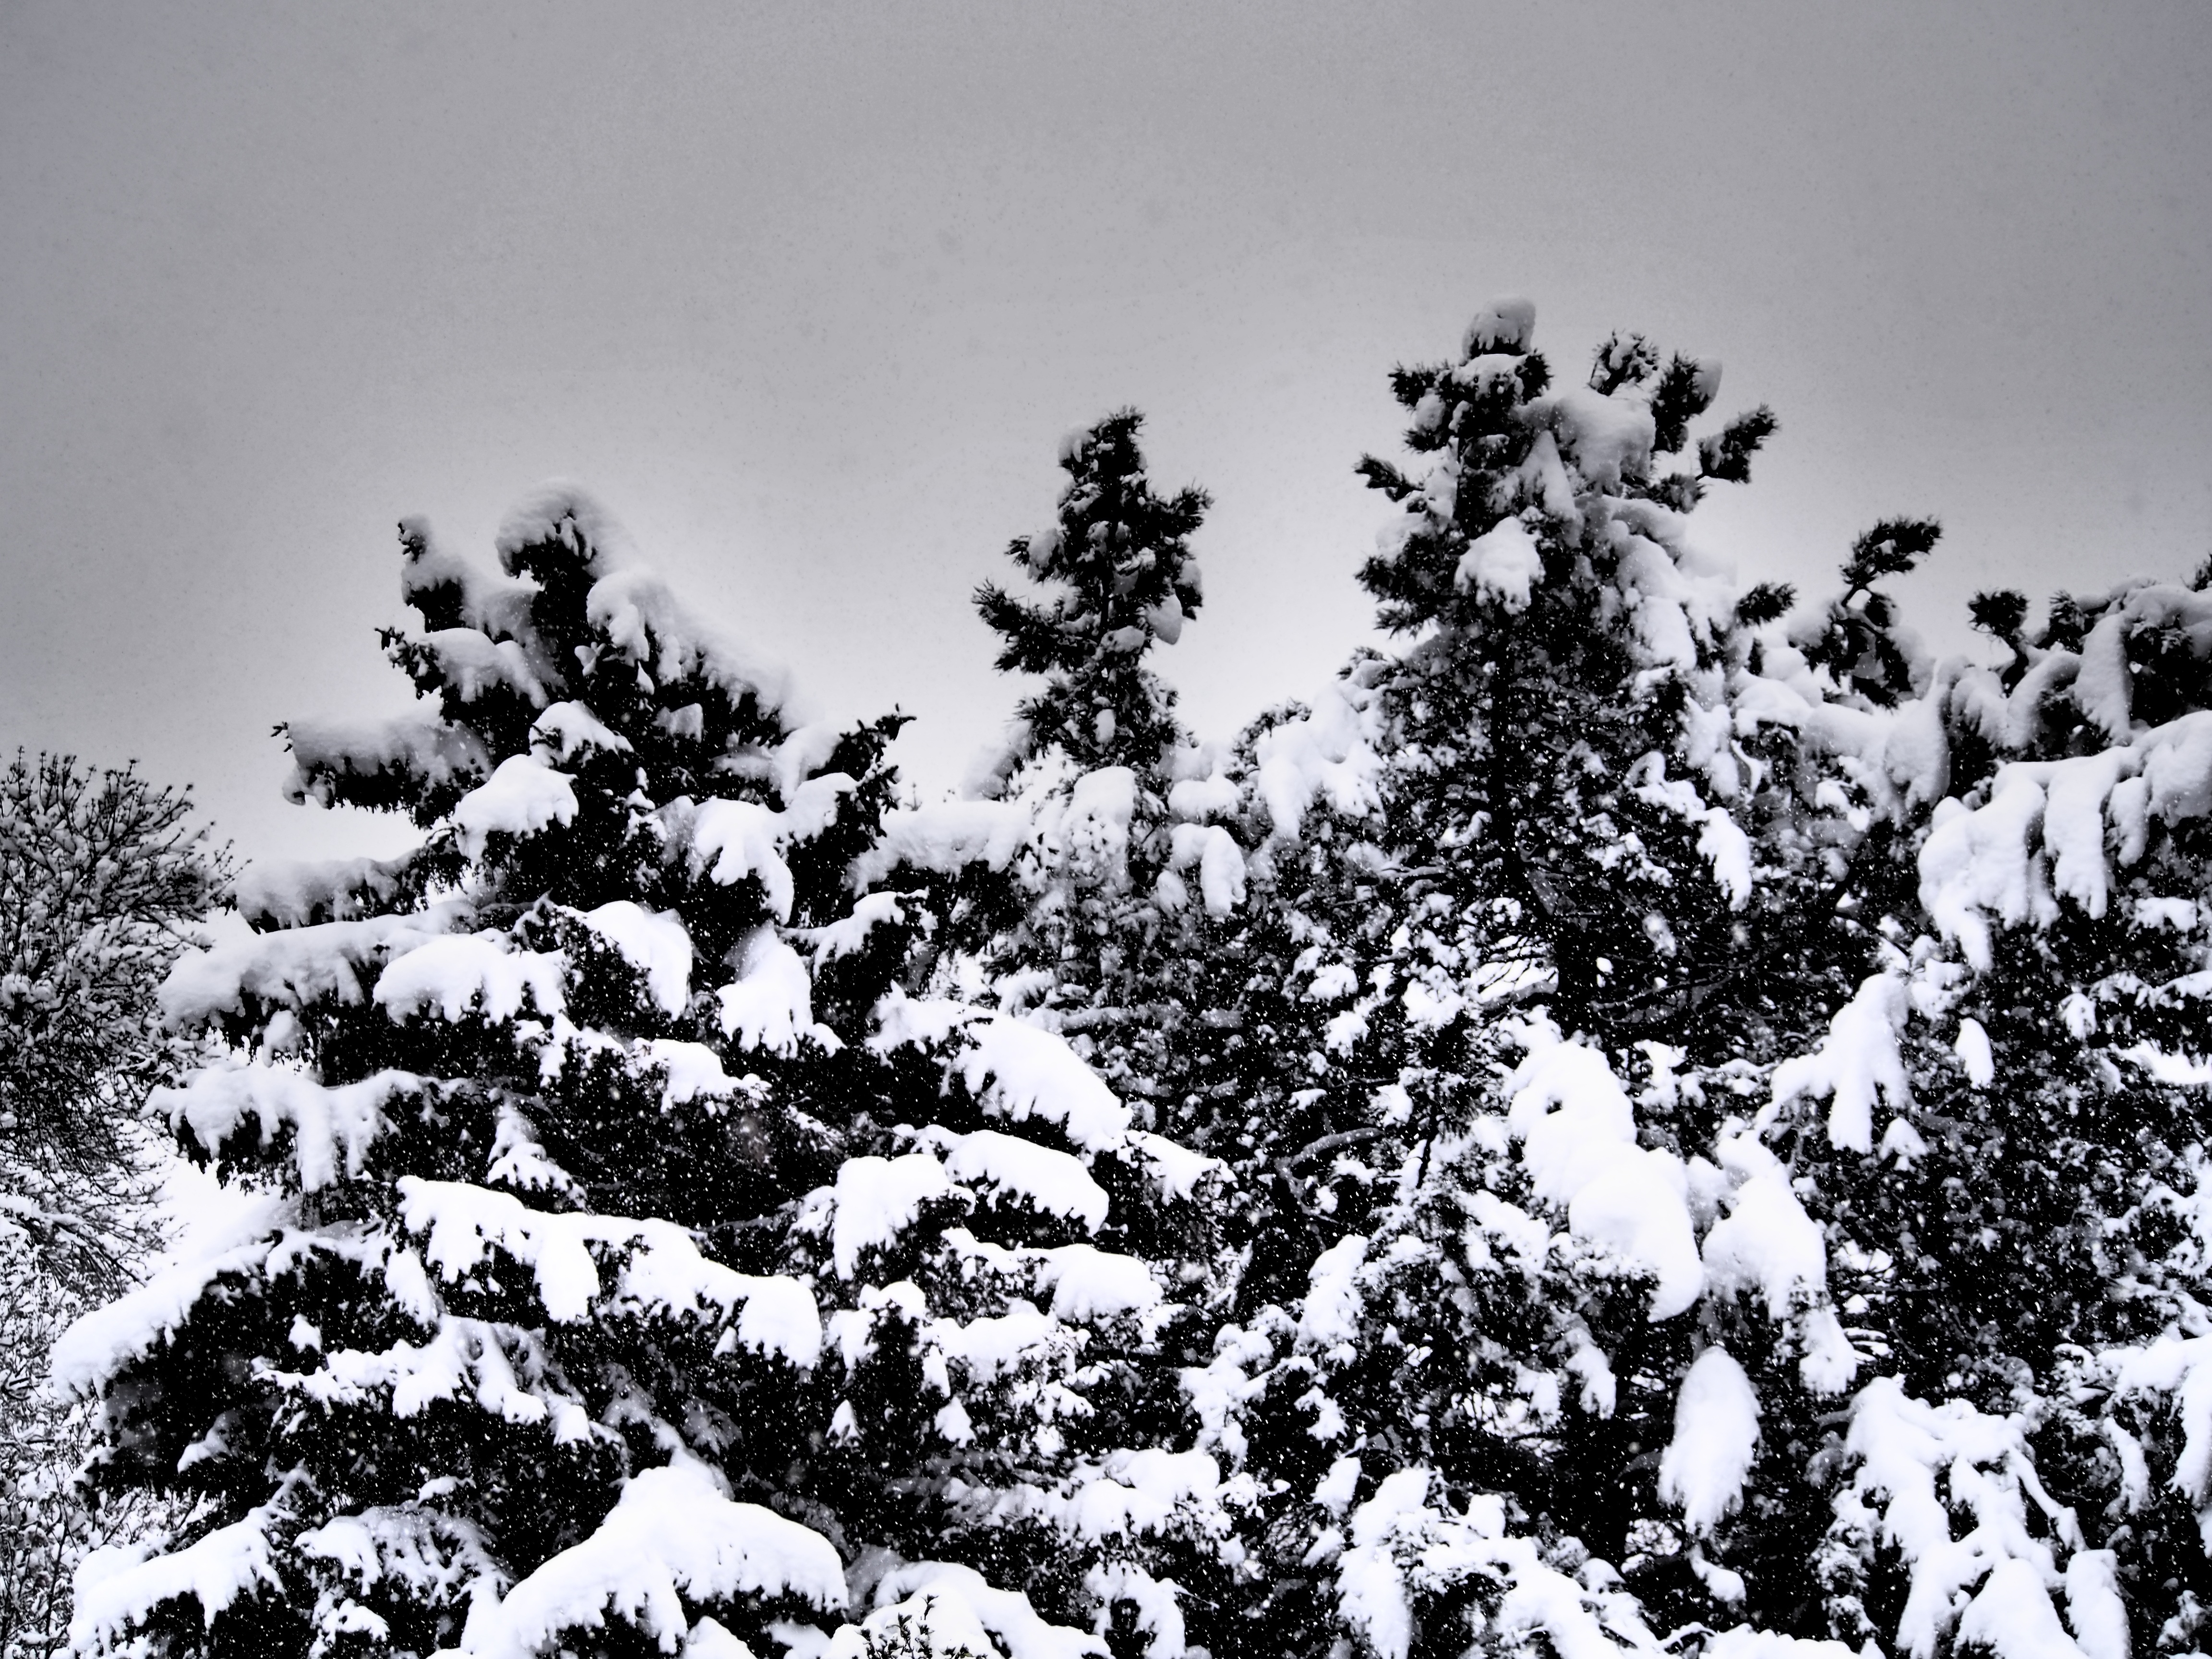
tree, forest, branch, snow, cold, winter, black and white, plant, frost, weather, monochrome, fir, season, trees, grey, spruce, ecosystem, freezing, monochrome photography, woody plant